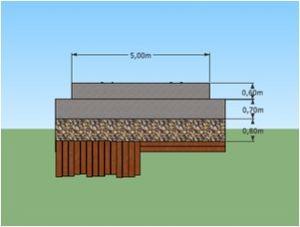
vue de face+cotations
"Le viaduc du Furand était un pont en treillis situé sur la commune de Saint-Antoine-l'Abbaye en Isère. Il permettait au tramway le franchissement d'une combe présentant un relief accidenté au fond de laquelle s'écoule le ""Furand"".